Stocktown

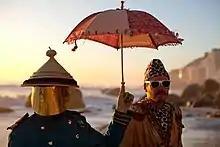
Xander Ferreira and Nick Matthews aka DJ Invisible of the South African band Gazelle in Stocktown X South Africa.

One of the first public exhibitions was the graffiti exhibition The Arrow which was organized in conjuncture with the music festival Fanclub, held outside of Stockholm July 24 to 26 in 1998. Graffiti legends such as Blade, Futura 2000, Quik and Seen showcased their art on canvas in one of the most celebrated and controversial exhibitions of graffiti art in Sweden.